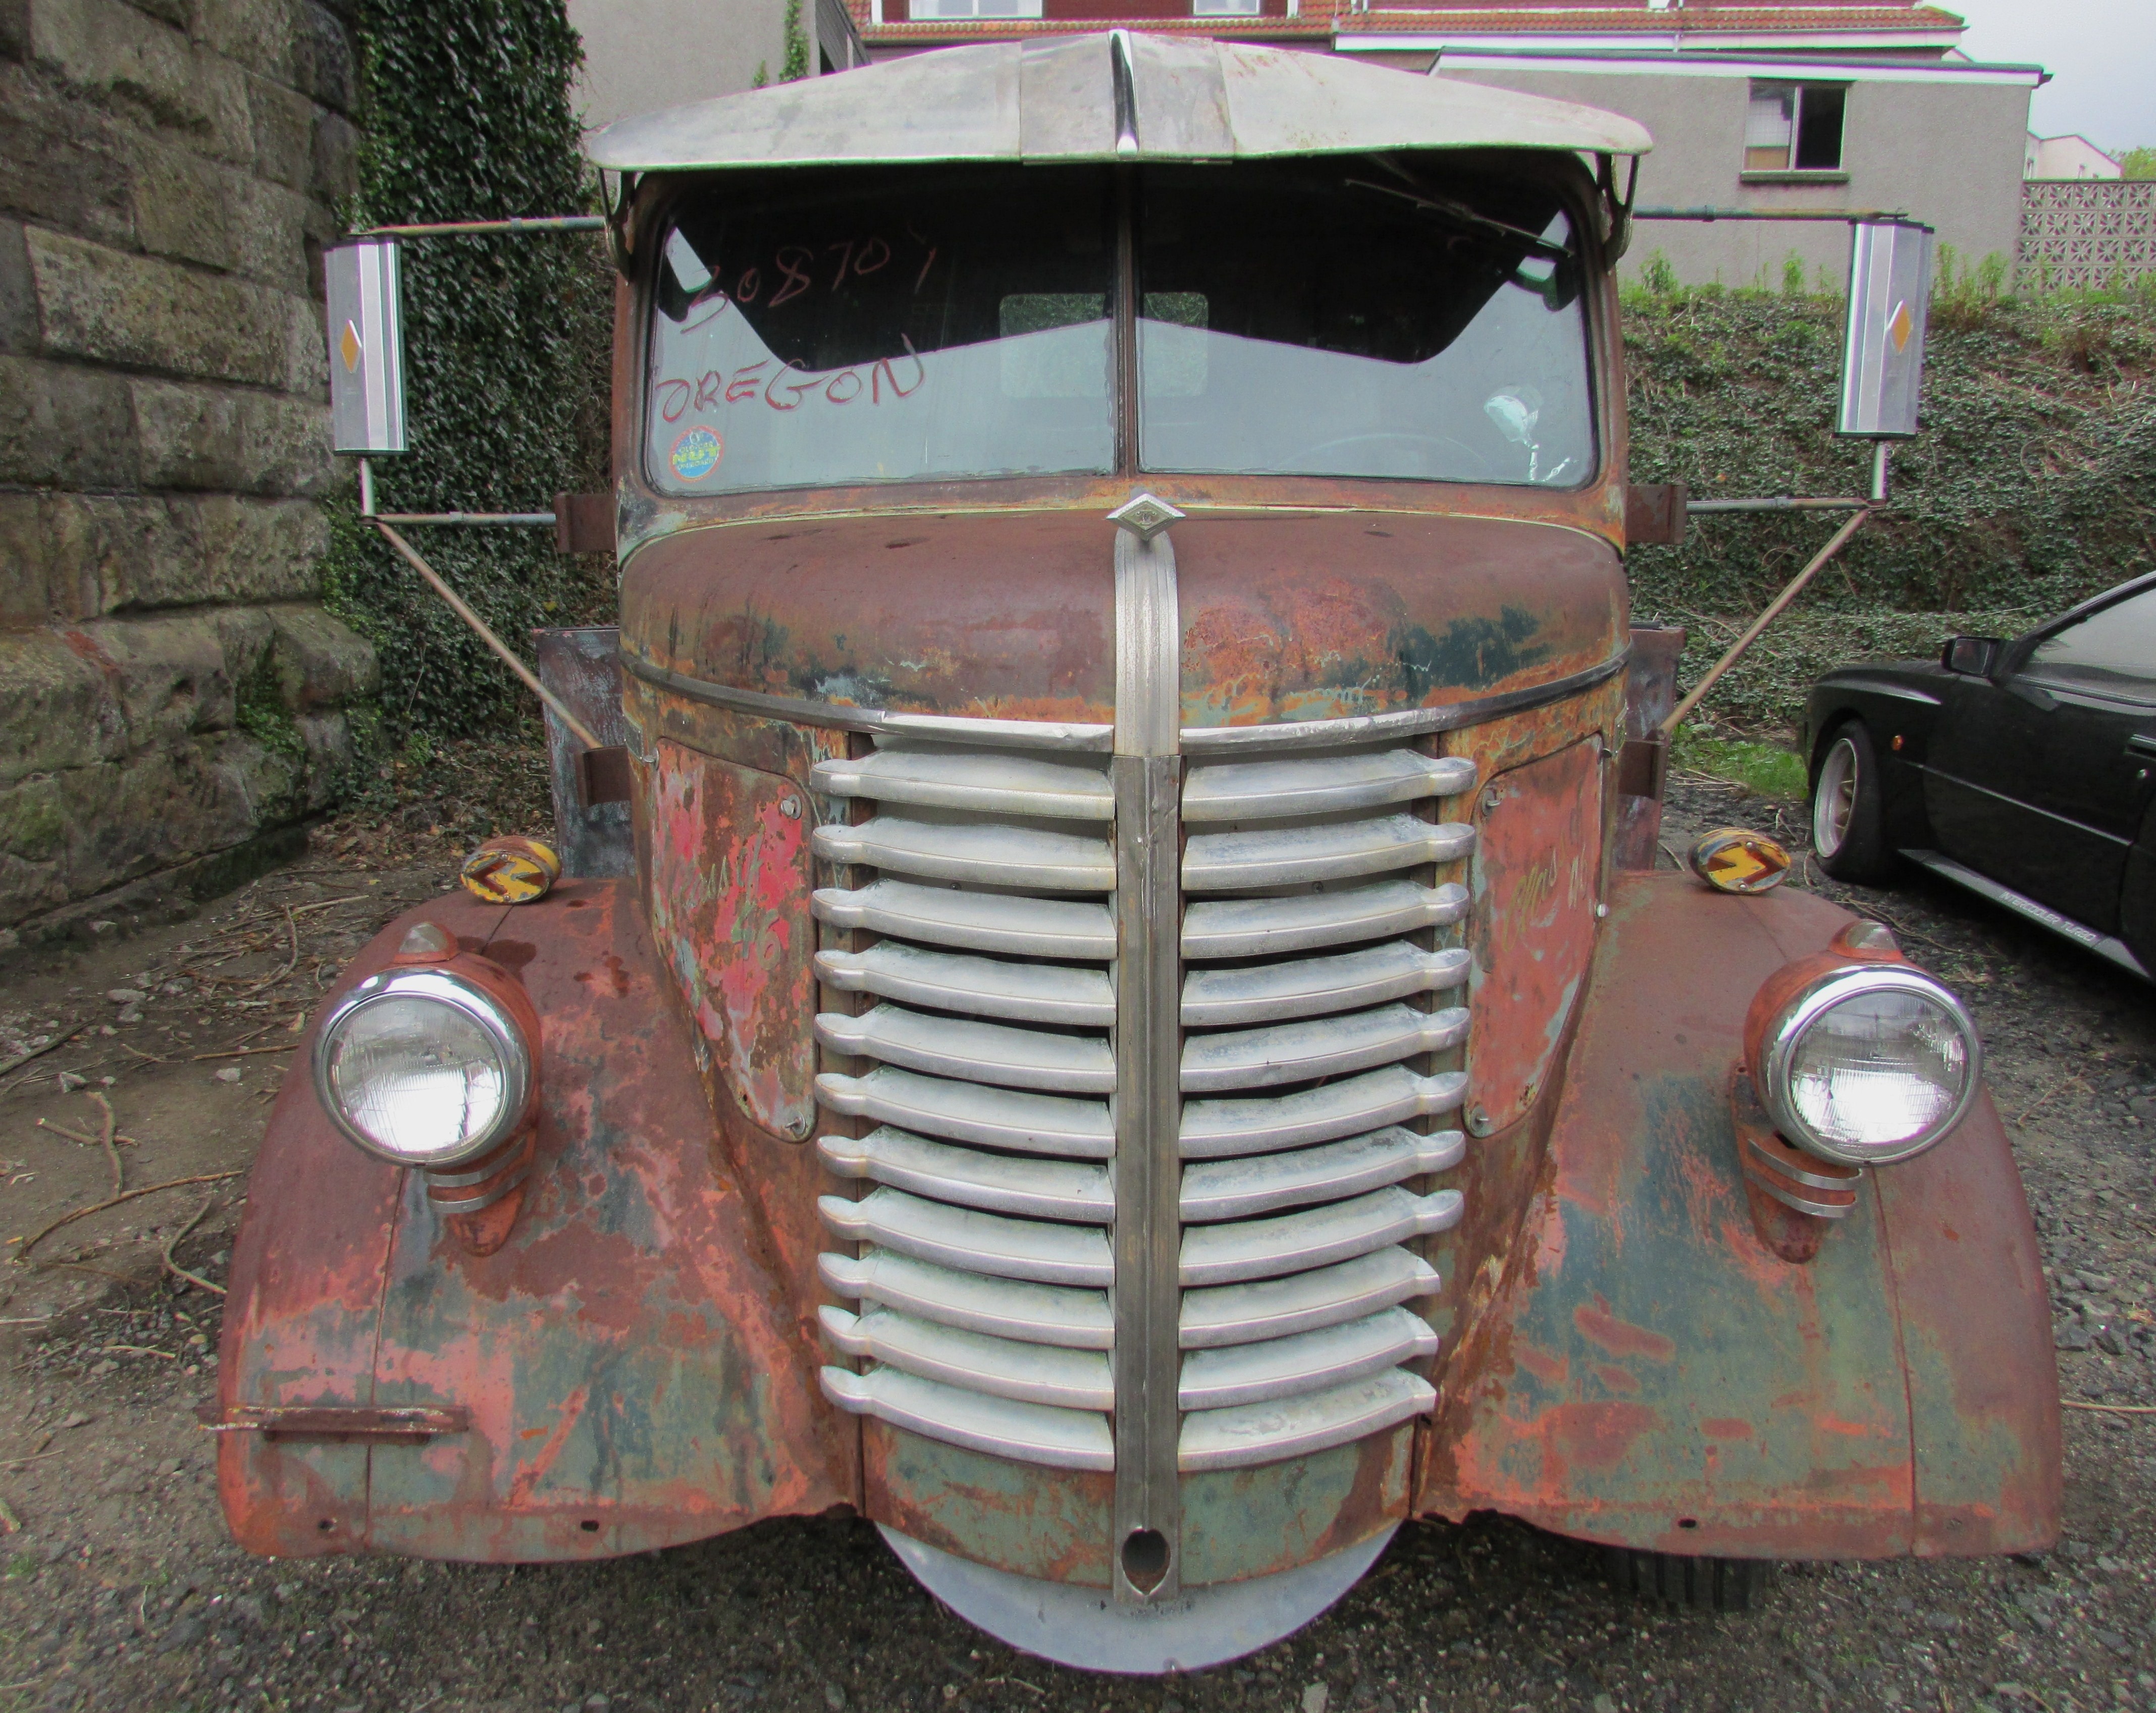
car, tractor, antique, wheel, automobile, retro, transport, vehicle, old car, classic car, motor vehicle, vintage car, bumper, lorry, american, engine, rusty, motor, oldtimer, classic, aged, antique car, vintage automobiles, old truck, pick up, land vehicle, antique truck, automobile make, automotive exterior, compact car, vintage vehicle